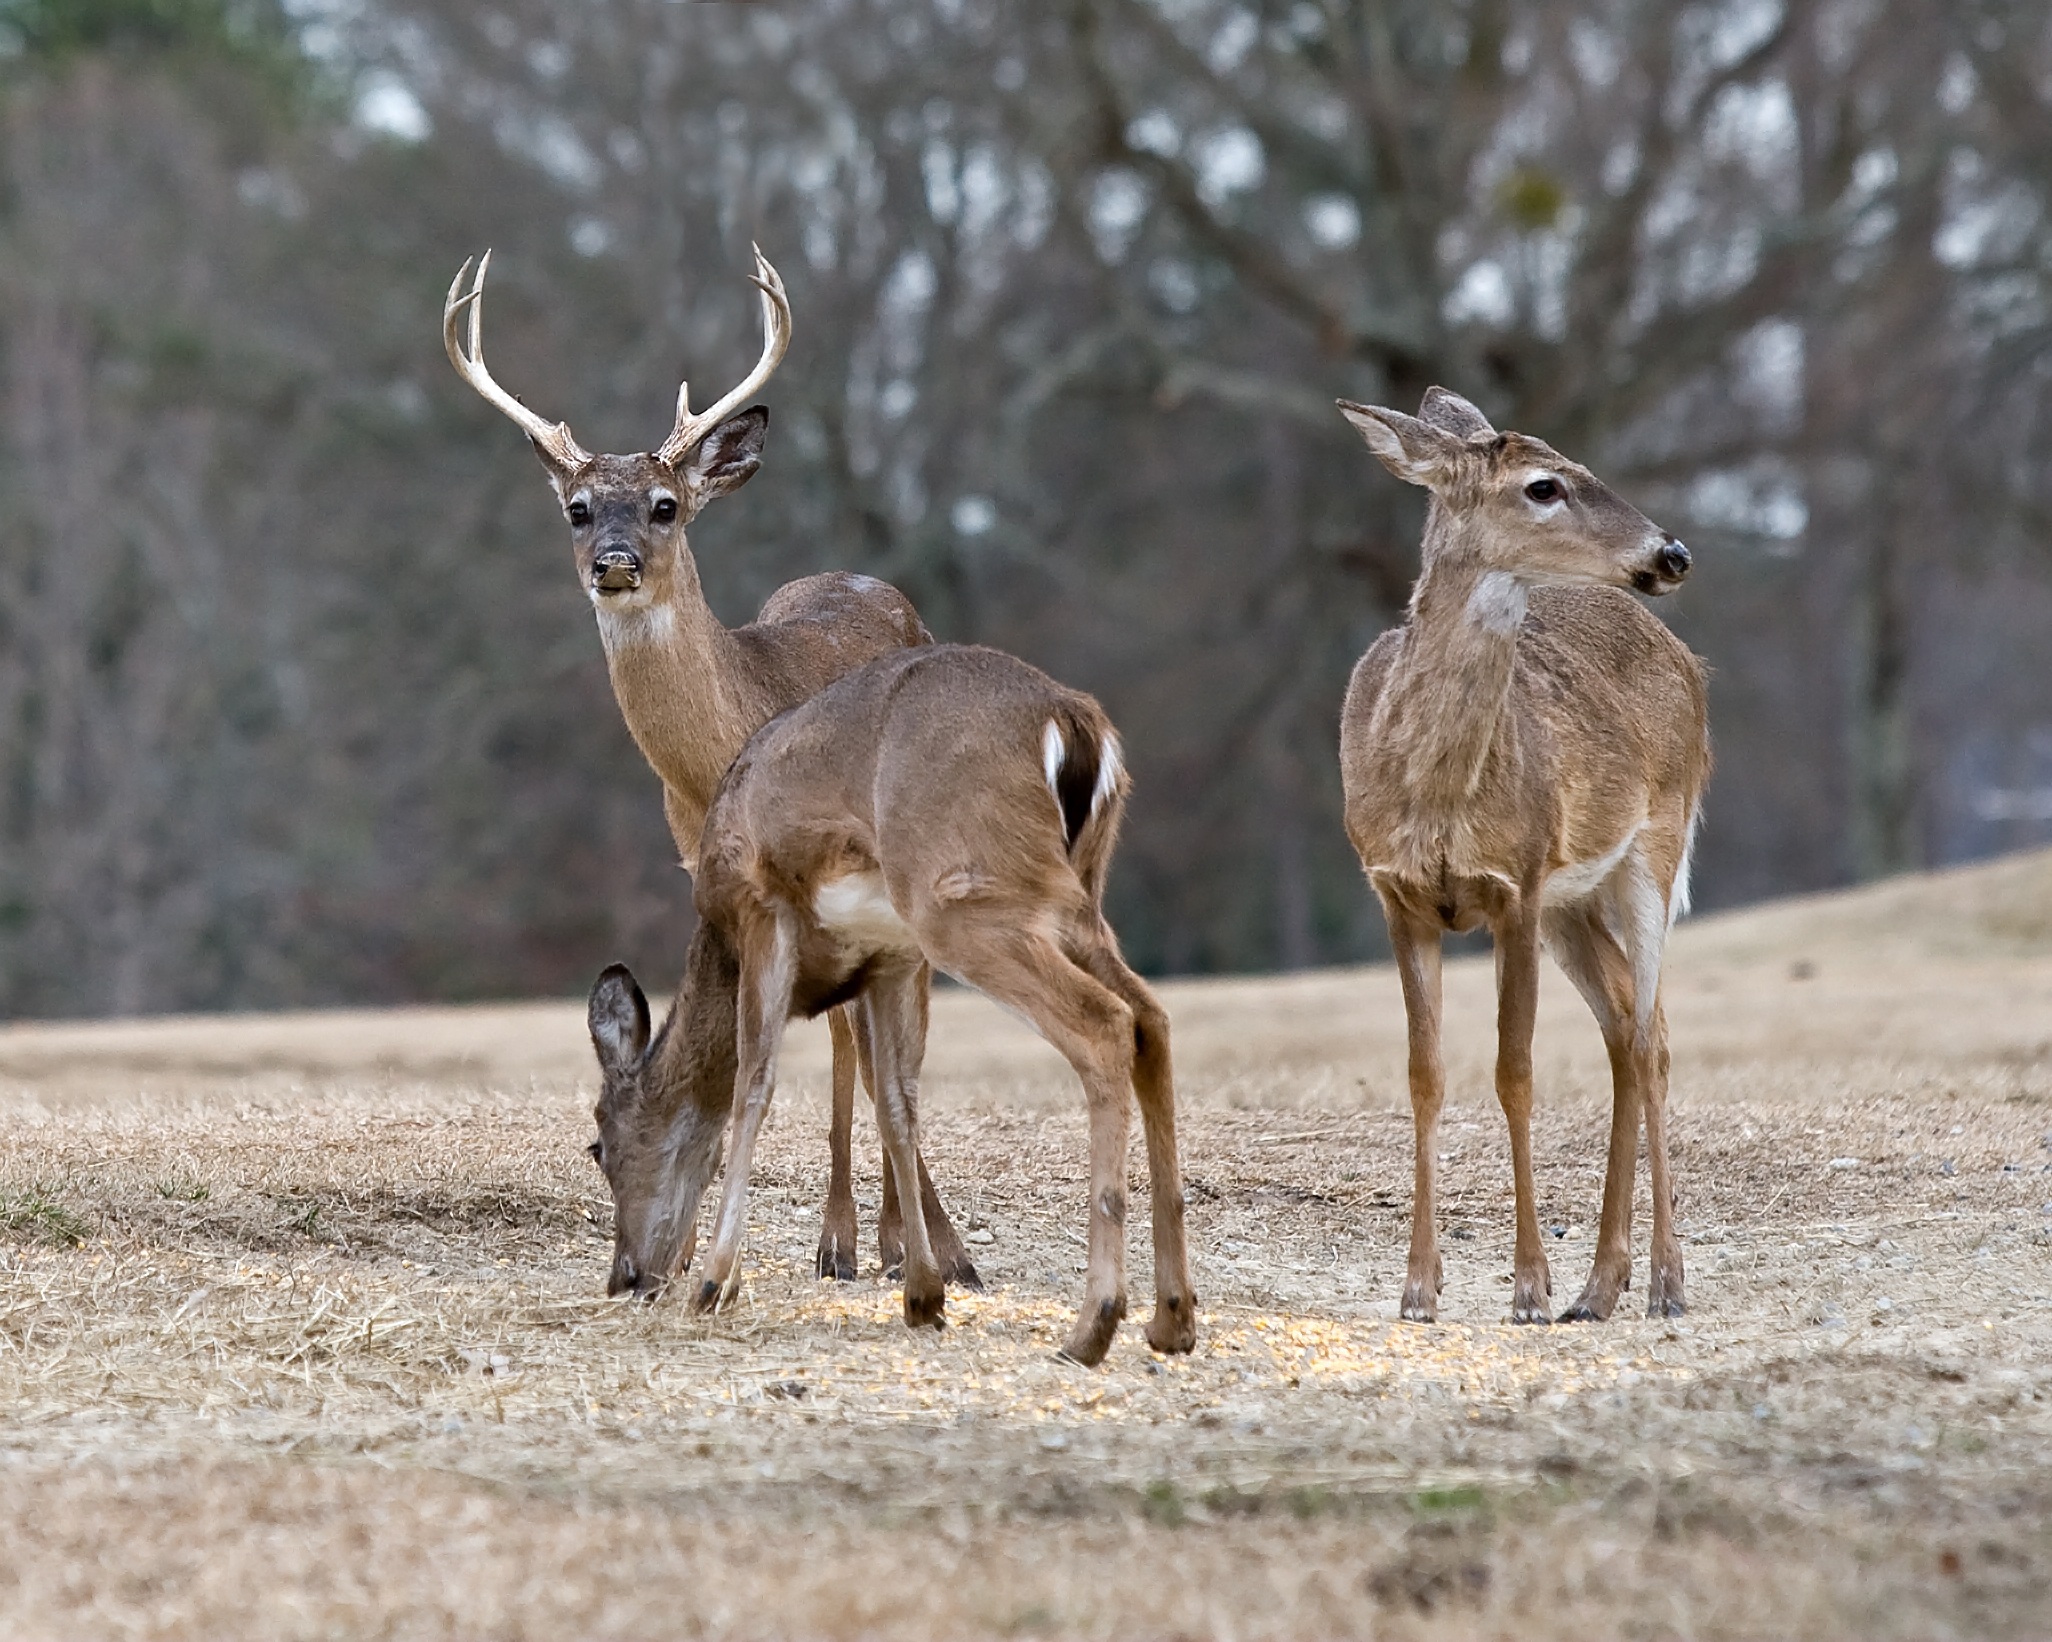
nature, wilderness, group, animal, female, wildlife, wild, deer, young, herd, stag, natural, park, brown, mammal, fauna, antelope, doe, gazelle, vertebrate, impala, habitat, safari, buck, white tailed deer, pronghorn